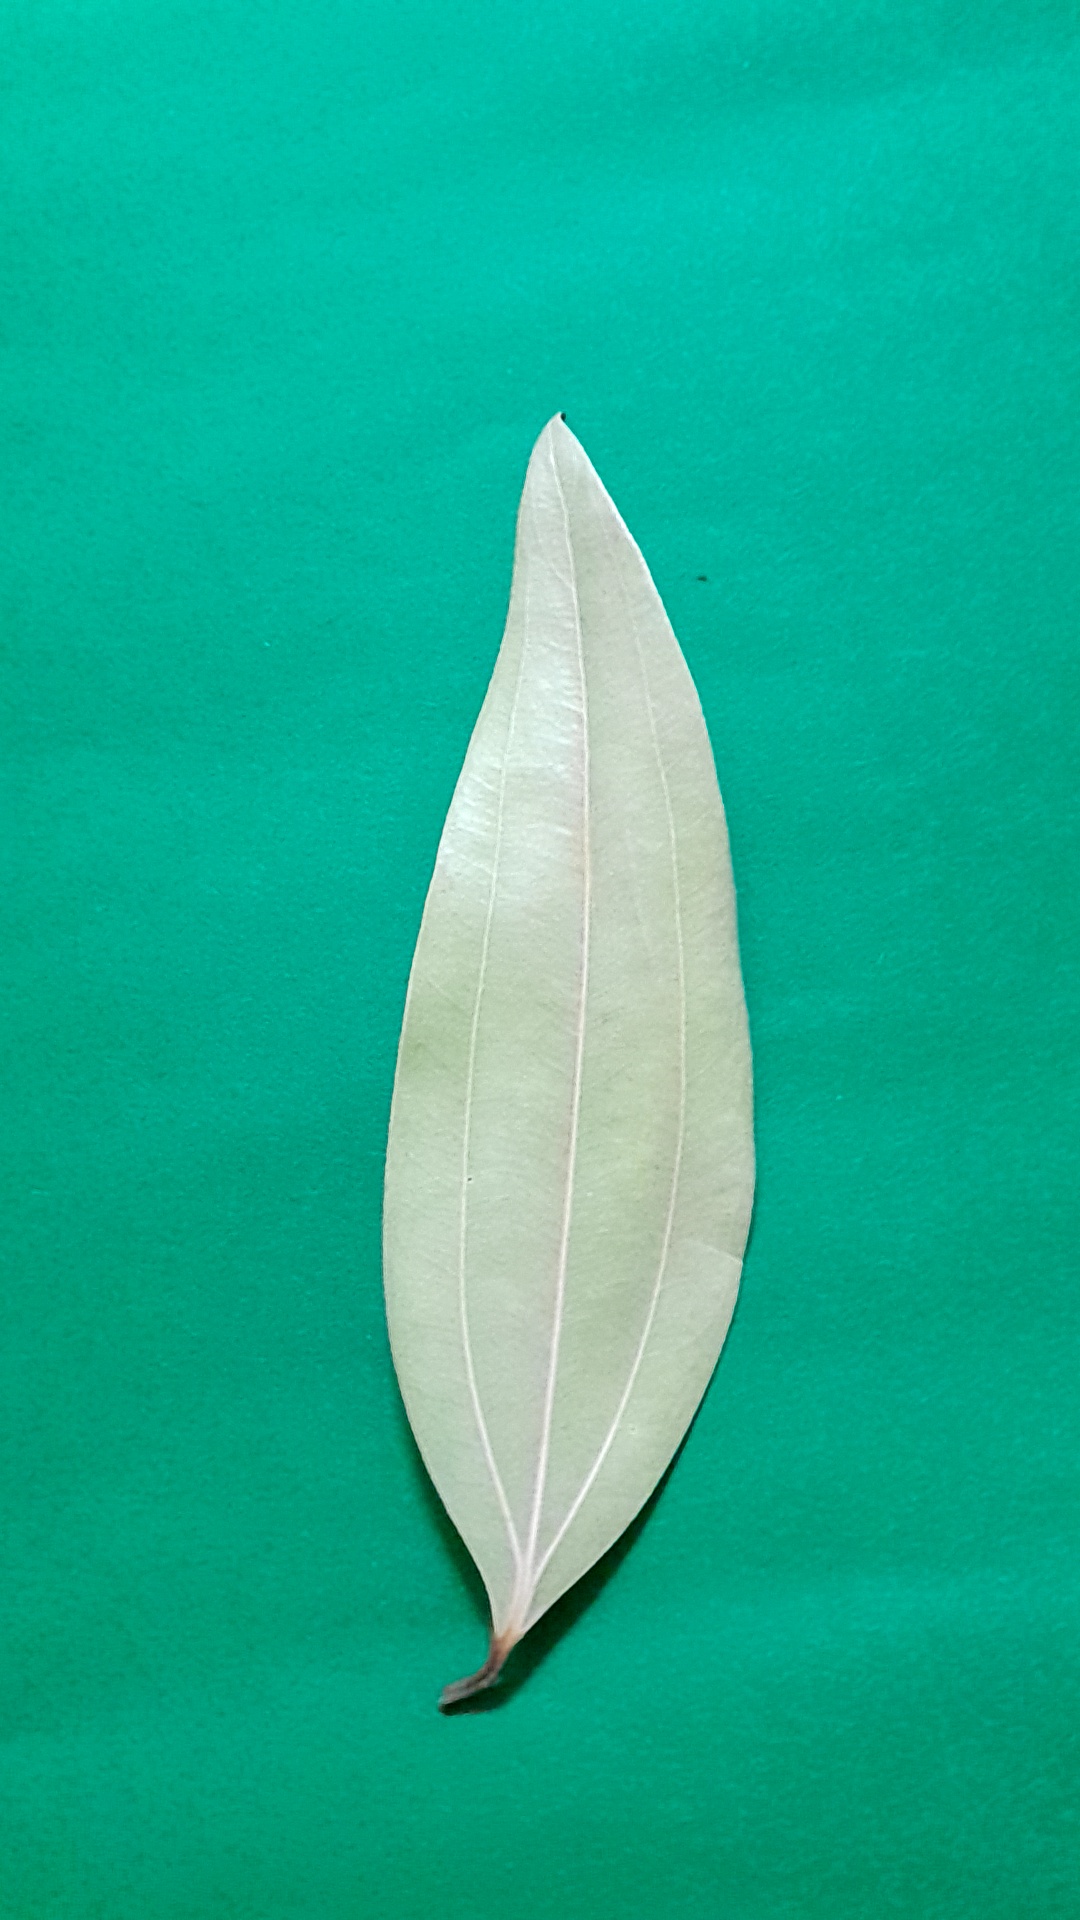
Label: Dry Leaf